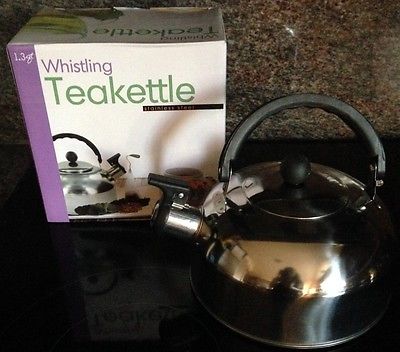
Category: kettle